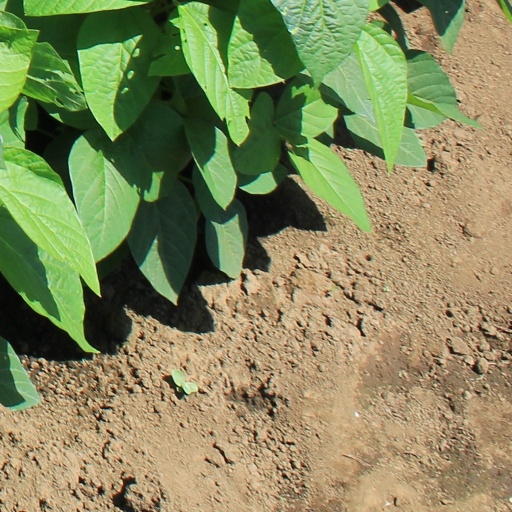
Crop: soybean